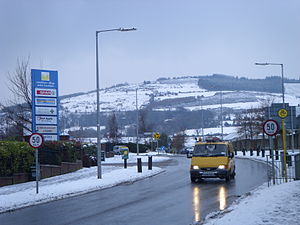
South Dublin / Byer
South Dublin er et County i provinsen Leinster i Republikken Irland. Det tilhører ikke til de 26 historiske irske grevskaber, men opstod den 1. januar 1994, da County Dublin forvaltningsmæssigt blev delt. Administrationsby er Tallaght.